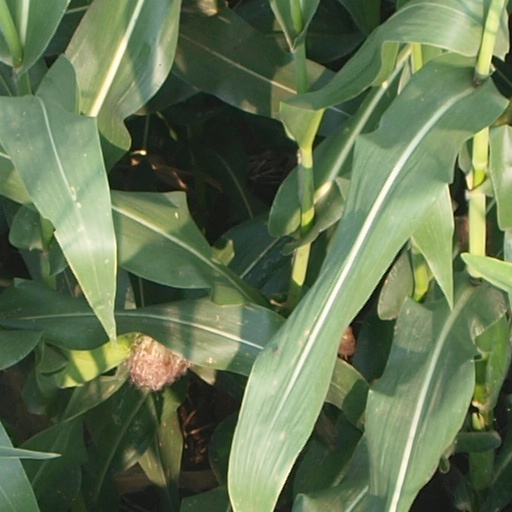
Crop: maize; corn